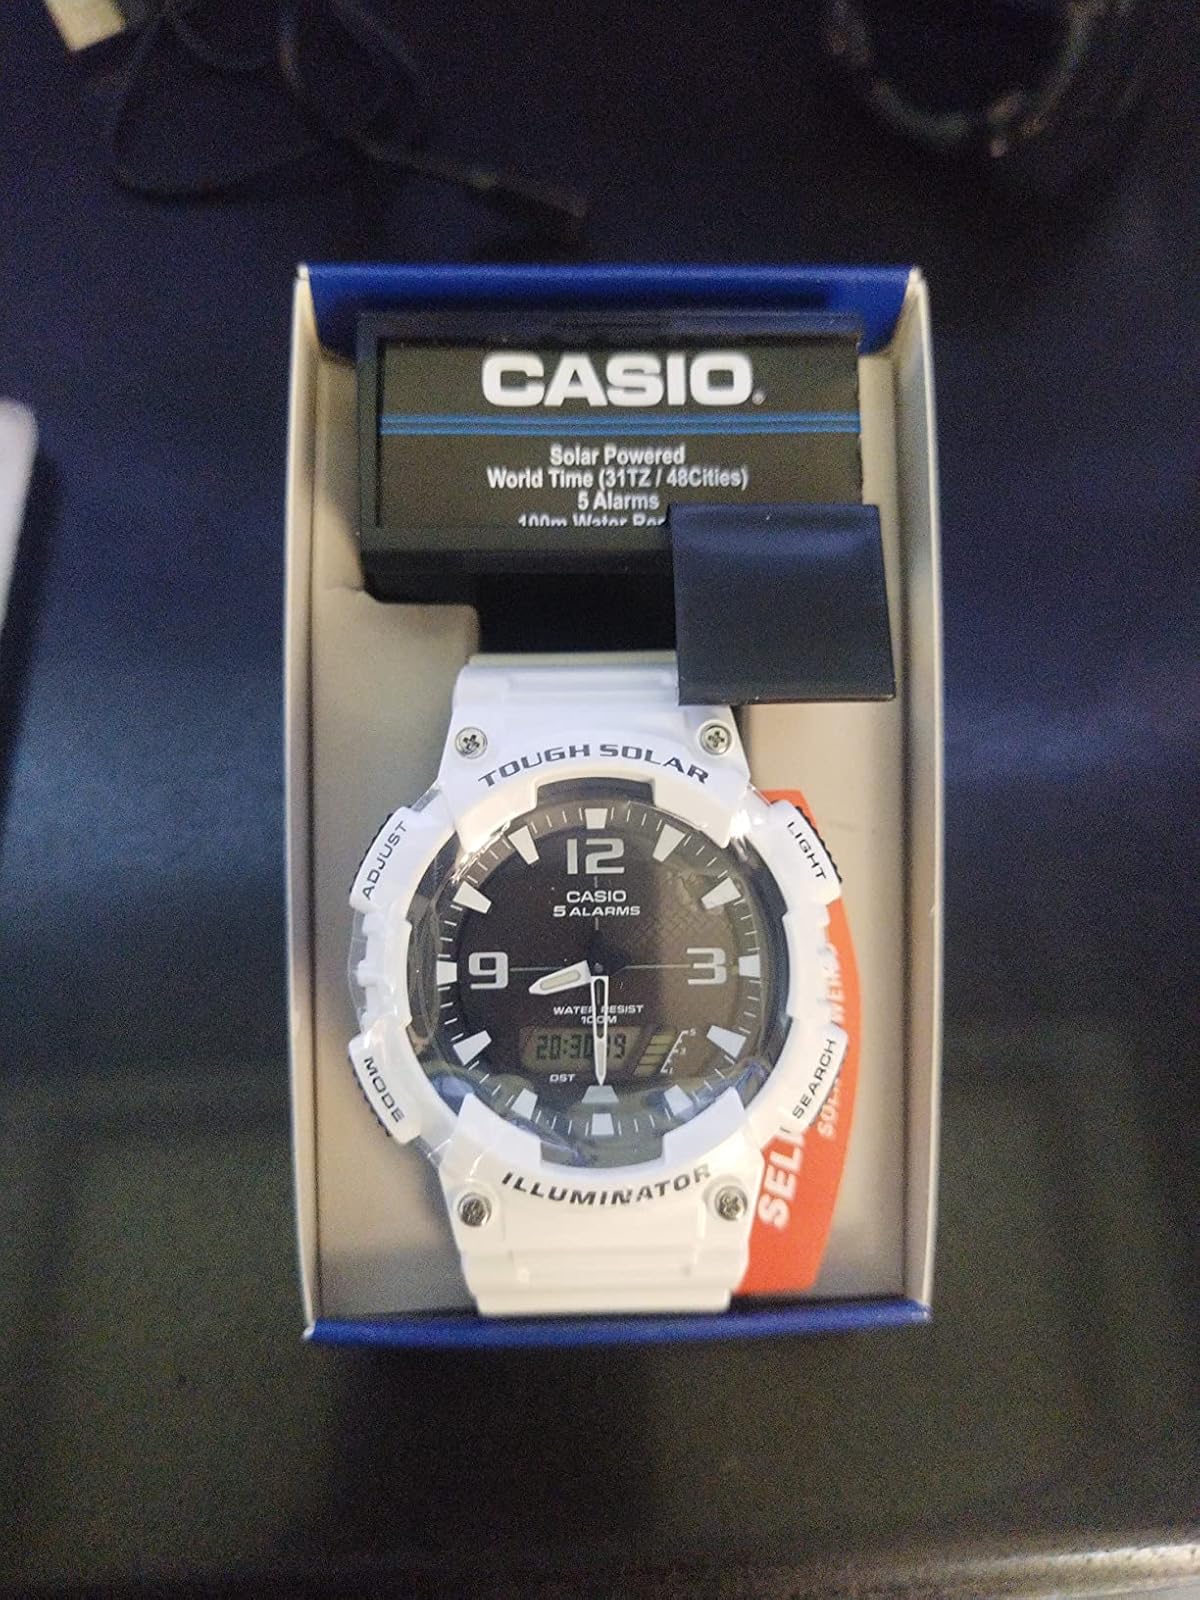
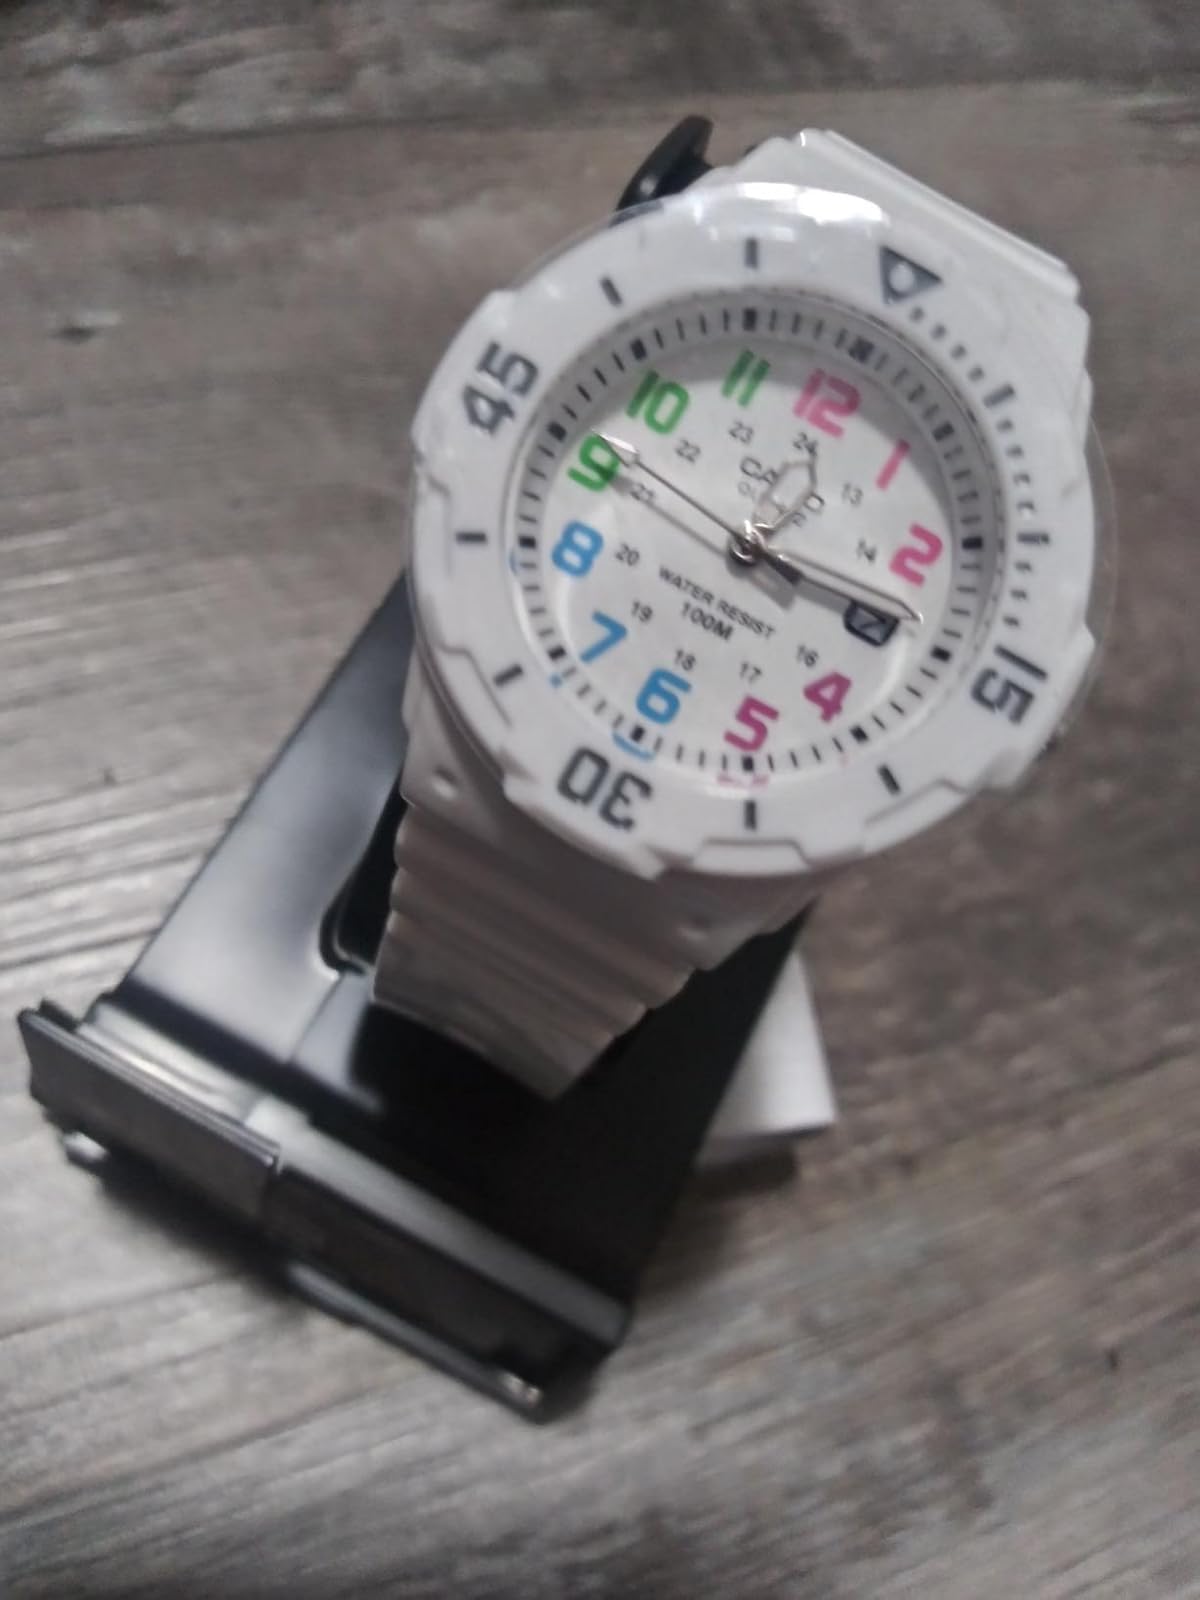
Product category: accessories_watch
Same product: no